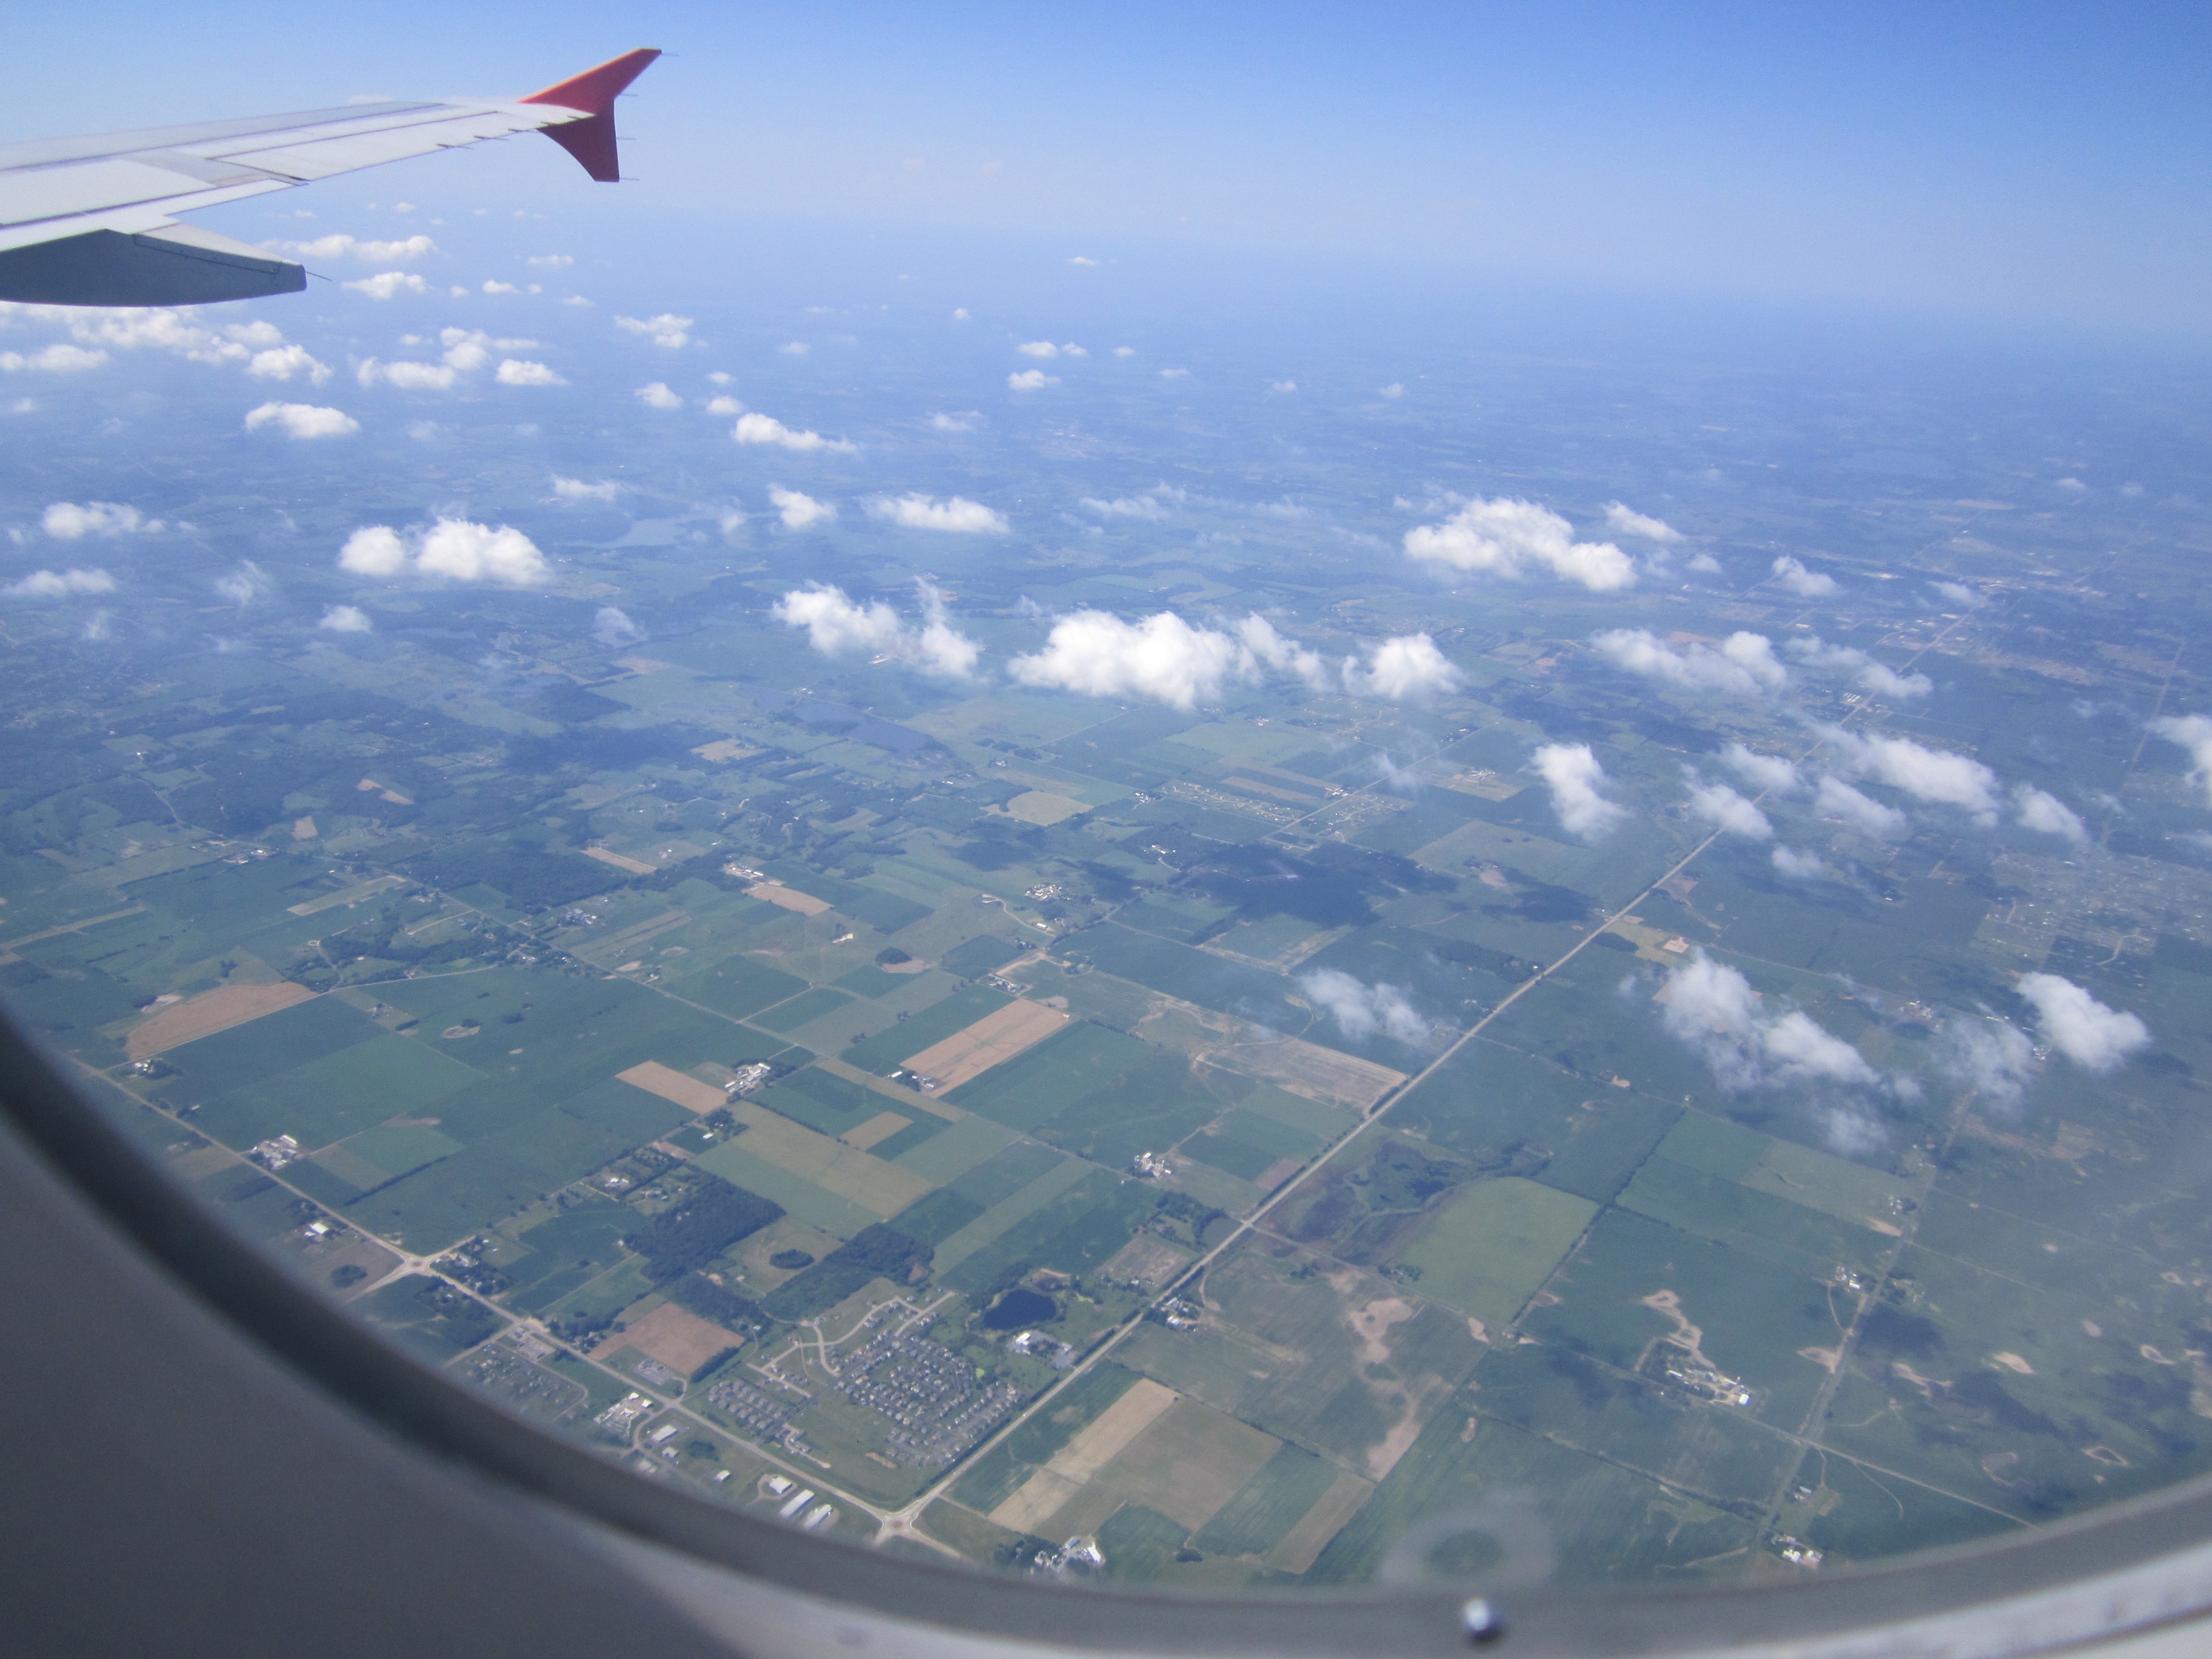
horizon, wing, sky, airplane, aircraft, vehicle, airline, aviation, flight, takeoff, bird's eye view, aerial photography, air travel, atmosphere of earth